Daroji Eramma

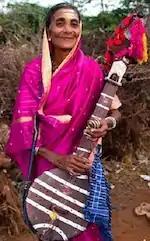

Daroji Eramma, popularly known as Burrakatha Eeramma (1930 – 12 August 2014) was a folk singer and performer of the Burrakatha, a folk art form of epic storytelling from South India. She was awarded several awards including the Rajyotsava Prashasti in 1999.